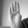
ASL letter: B